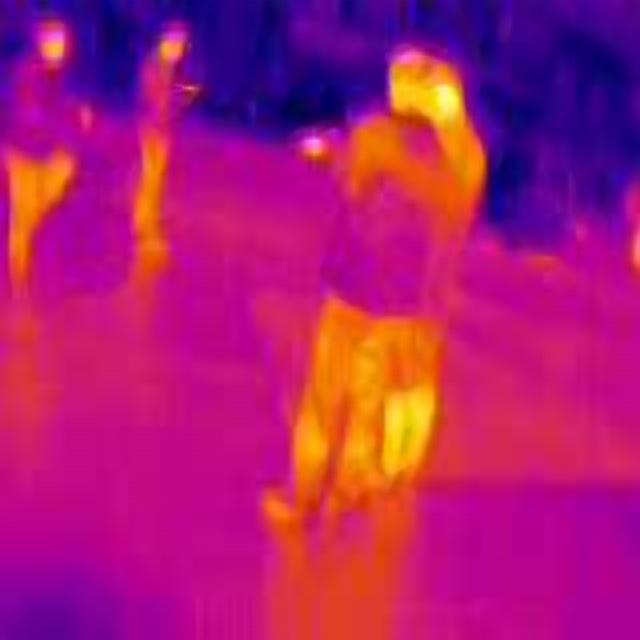
Detected objects:
label: person
label: person
label: person
label: person